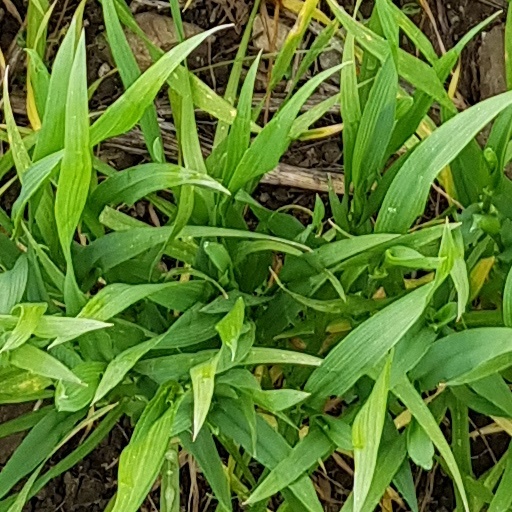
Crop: wheat